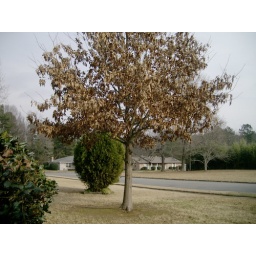
some tree by my house